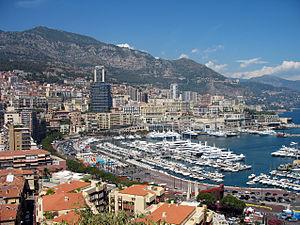
GoldenEye /ˈɡəʊldn̩.ɑɪ/ ou L'Œil de feu au Québec est un film d'espionnage américano-britannique réalisé par Martin Campbell et sorti en 1995. C'est le 17ᵉ opus de la saga James Bond d'EON Productions et le premier où Pierce Brosnan tient le rôle du célèbre agent fictif du MI6. À la différence des films précédents de la série, le scénario n'est pas une reprise des travaux du romancier Ian Fleming, bien que le titre GoldenEye soit inspiré de celui de son domaine à la Jamaïque. Le scénario original, conçu par Michael France, est écrit avec la collaboration postérieure de plusieurs autres auteurs. Le film raconte la lutte du MI6 contre un syndicat du crime désirant utiliser le satellite GoldenEye contre Londres afin de causer une crise financière globale.
Le Centre émetteur de Fontbonne est un ancien émetteur de radiodiffusion situé sur la commune française de Peille, dans les Alpes-Maritimes. Il se situe sur les pentes du Mont Agel à 800 mètres d'altitude et surplombe la Principauté de Monaco. Il a été démantelé fin 2012.